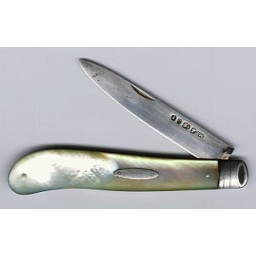
My oldest knife in this design, a early 19th century silver fruit knife (reverse dogleg jack style)